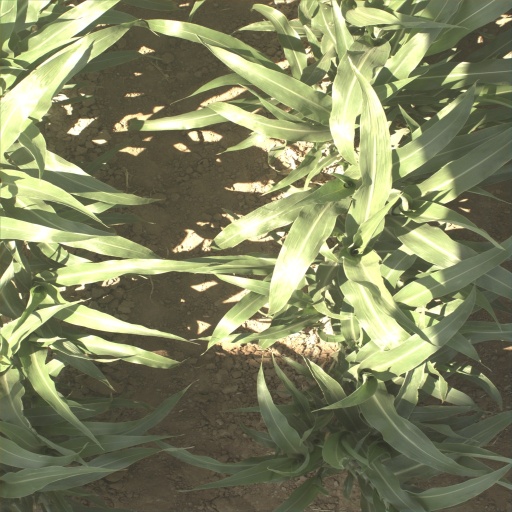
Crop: sorghum